Surigao del Sur

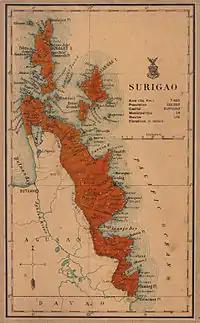
An old map showing the current territories of the province as part of the historical province of Surigao

In precolonial times, the region of Surigao was inhabited by the Visayan Surigaonon people in the coastal areas, as well as Lumad groups in the interiors like the Mandaya, Mansaka, Mamanwa and Manobo.